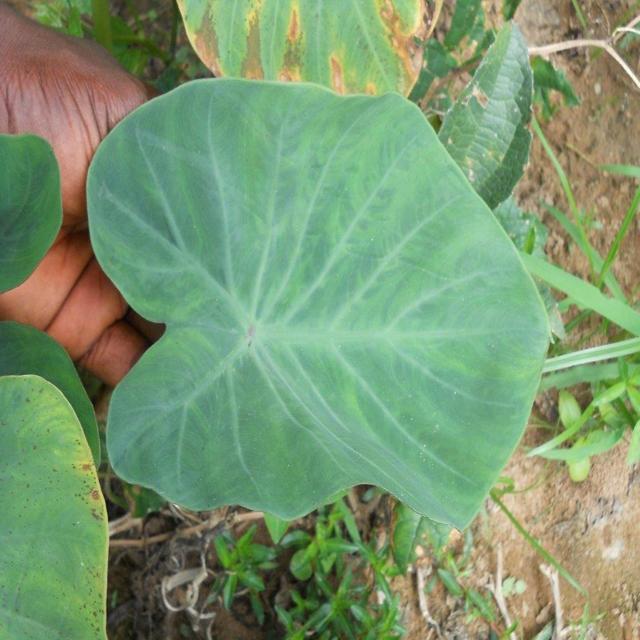
Label: Healthy